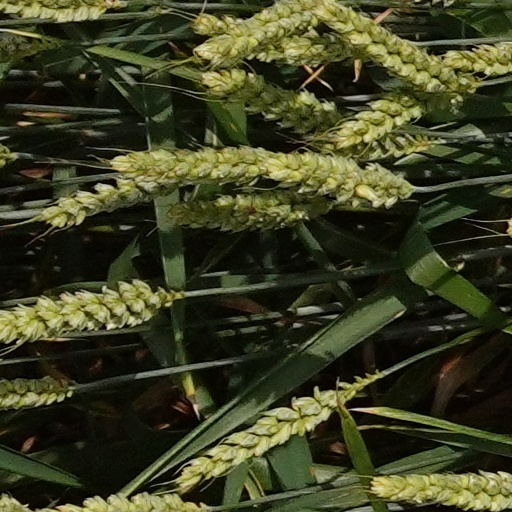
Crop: wheat